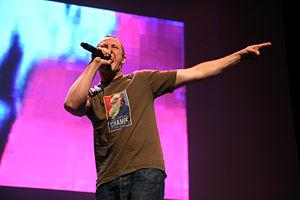
Dirk Murray « Baba » Brinkman est un rappeur et dramaturge canadien connu pour ses enregistrements et ses spectacles qui combinent la musique hip hop avec la littérature, le théâtre et la science.